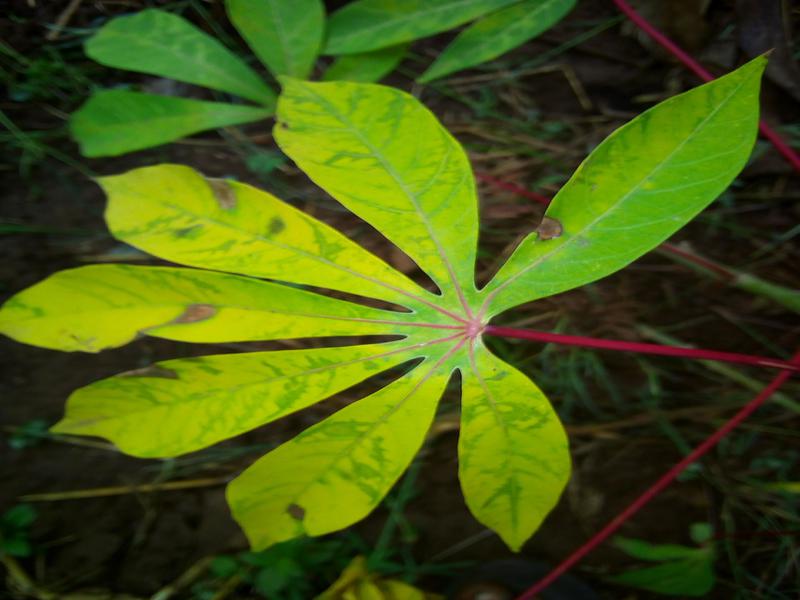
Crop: cassava
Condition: brown_streak_disease